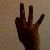
The image shows a hand gesture representing the number 9 in Indian Sign Language.